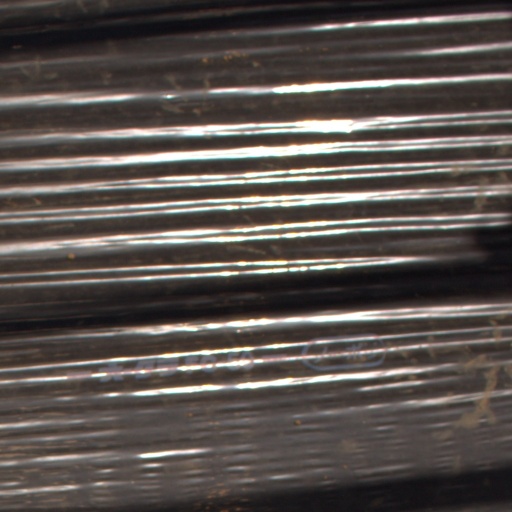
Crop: Jerusalem artichoke